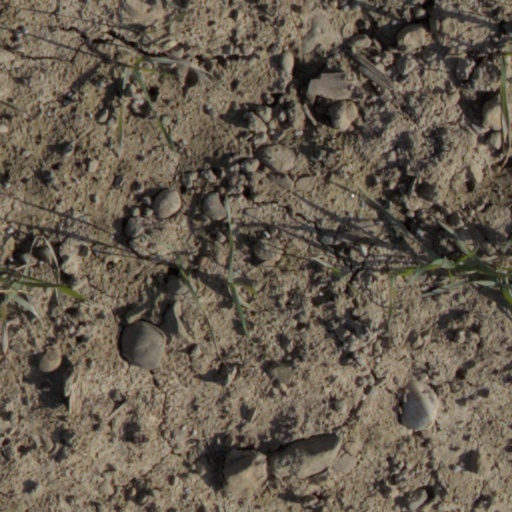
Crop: wheat